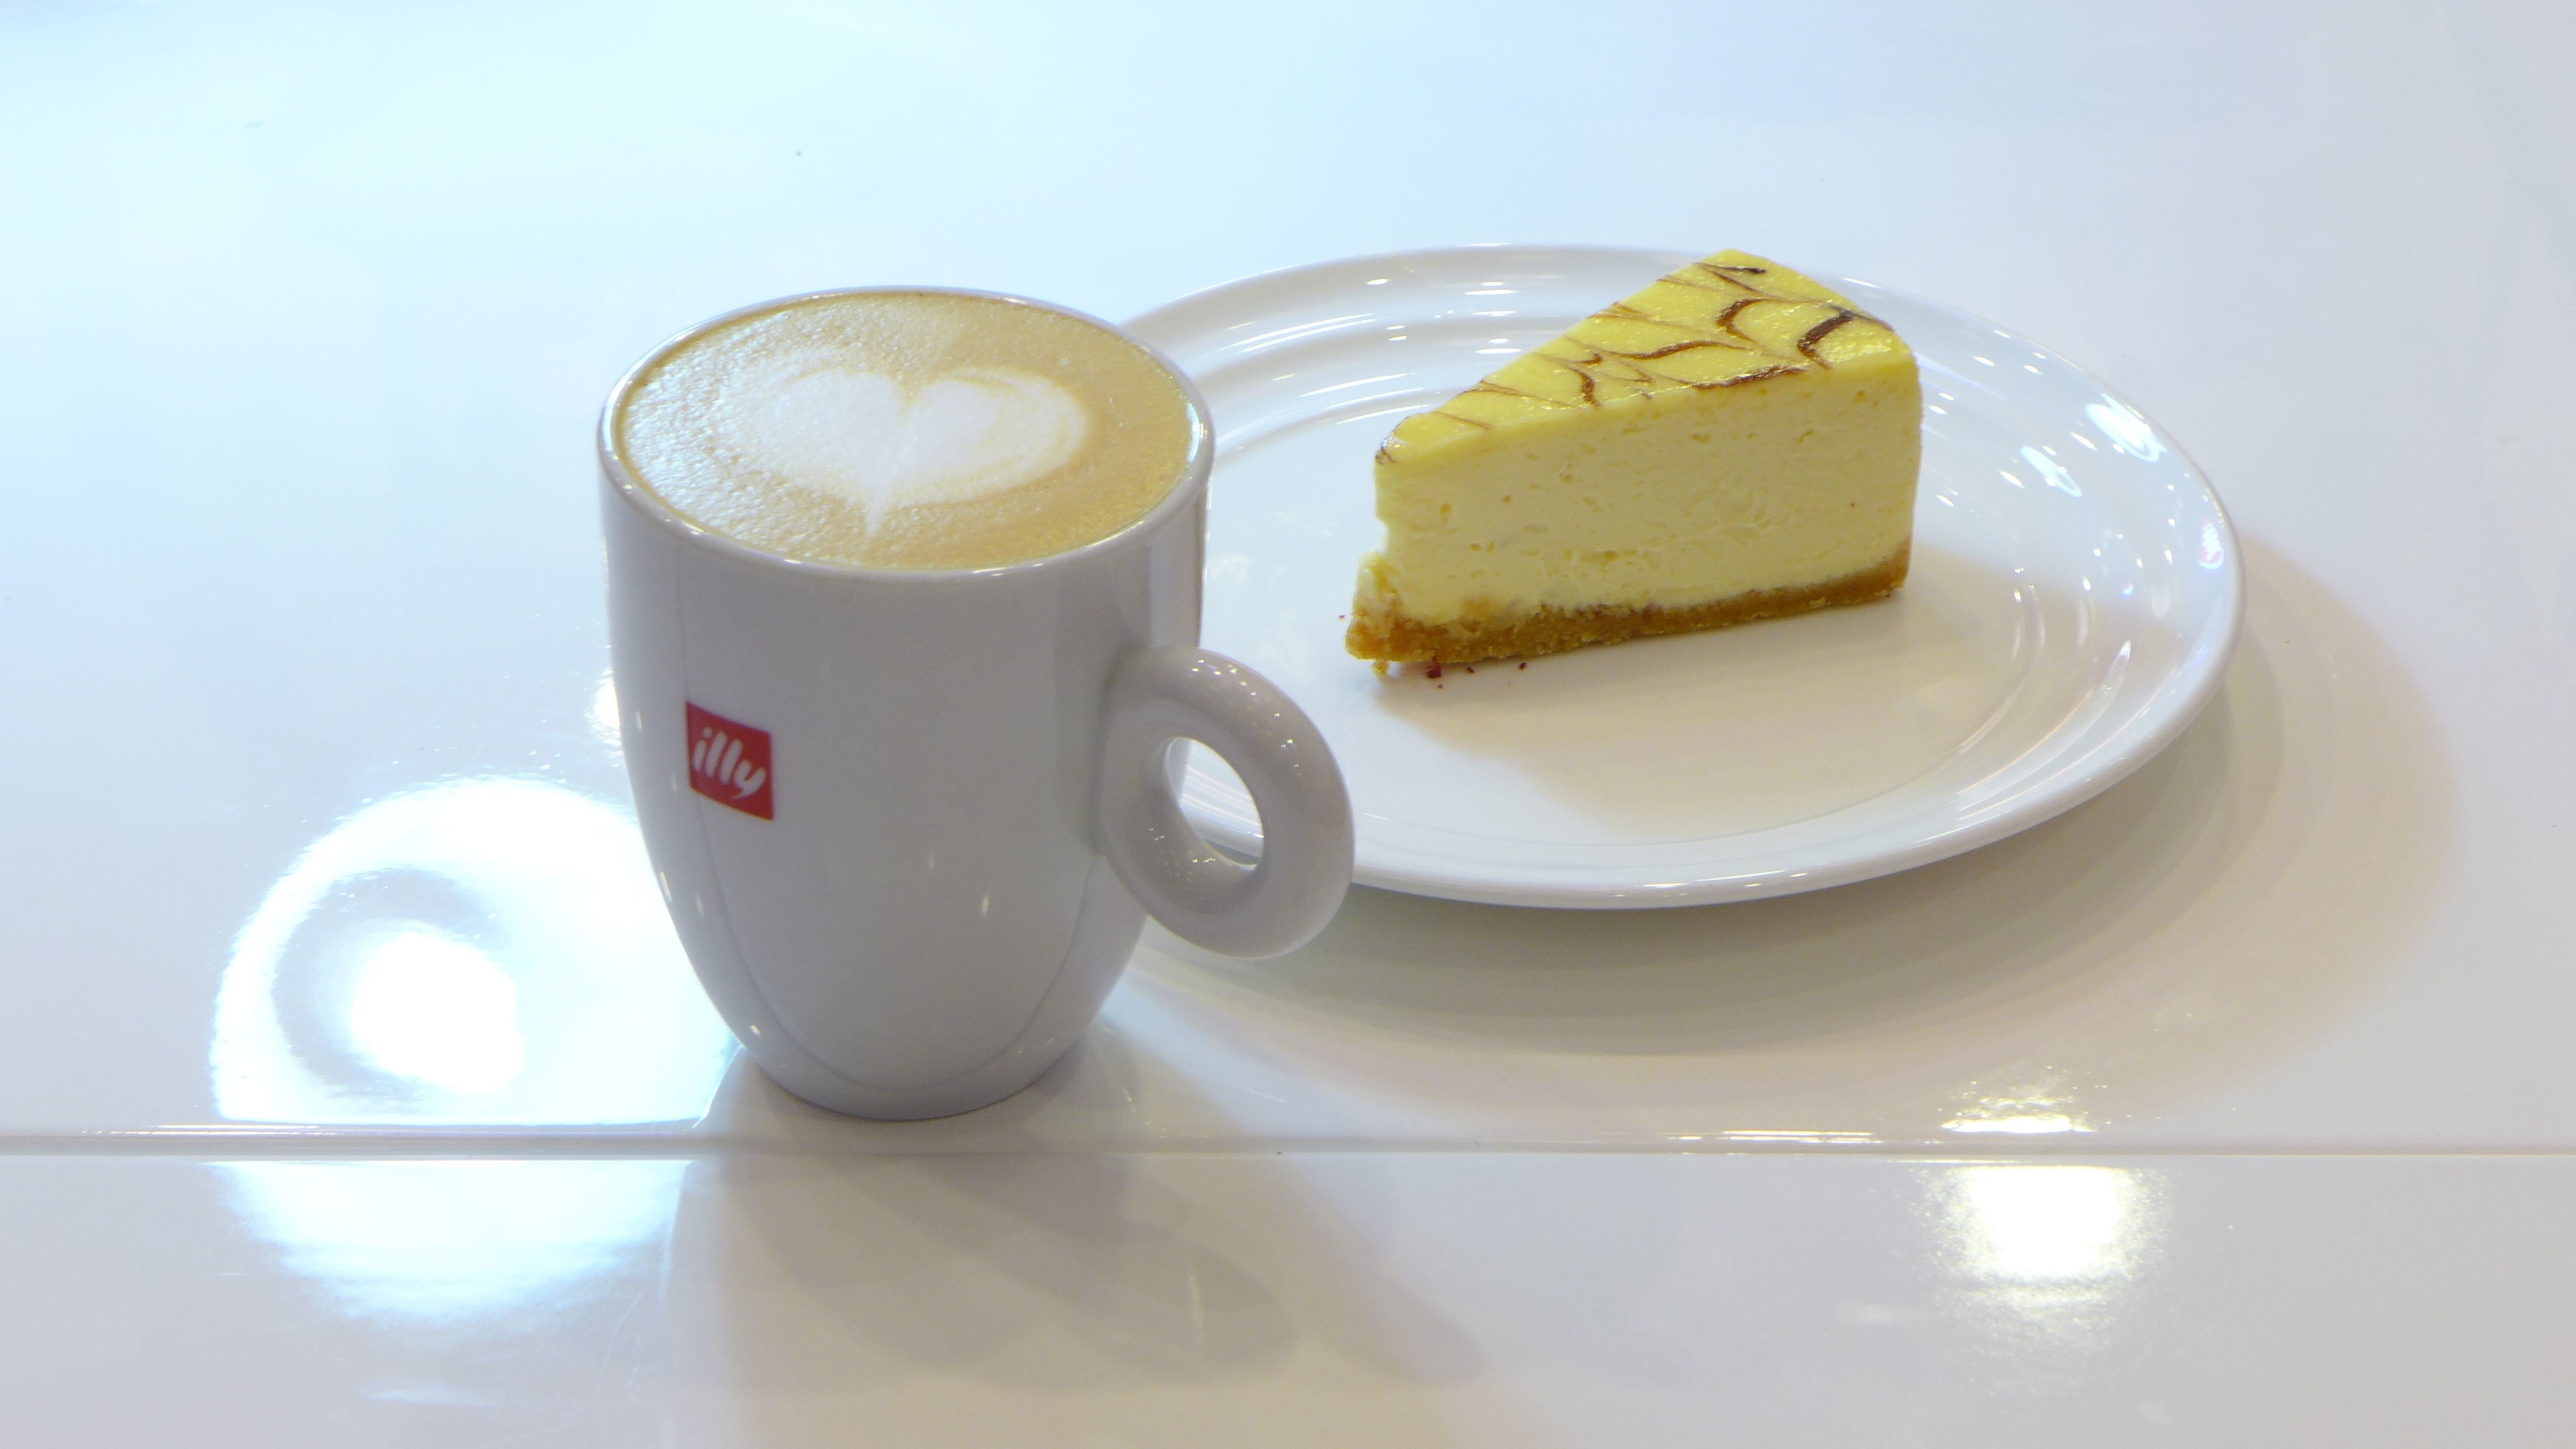
coffee, food, drink, dessert, cake, dairy product, pastry, flavor, afternoon tea, dim sum